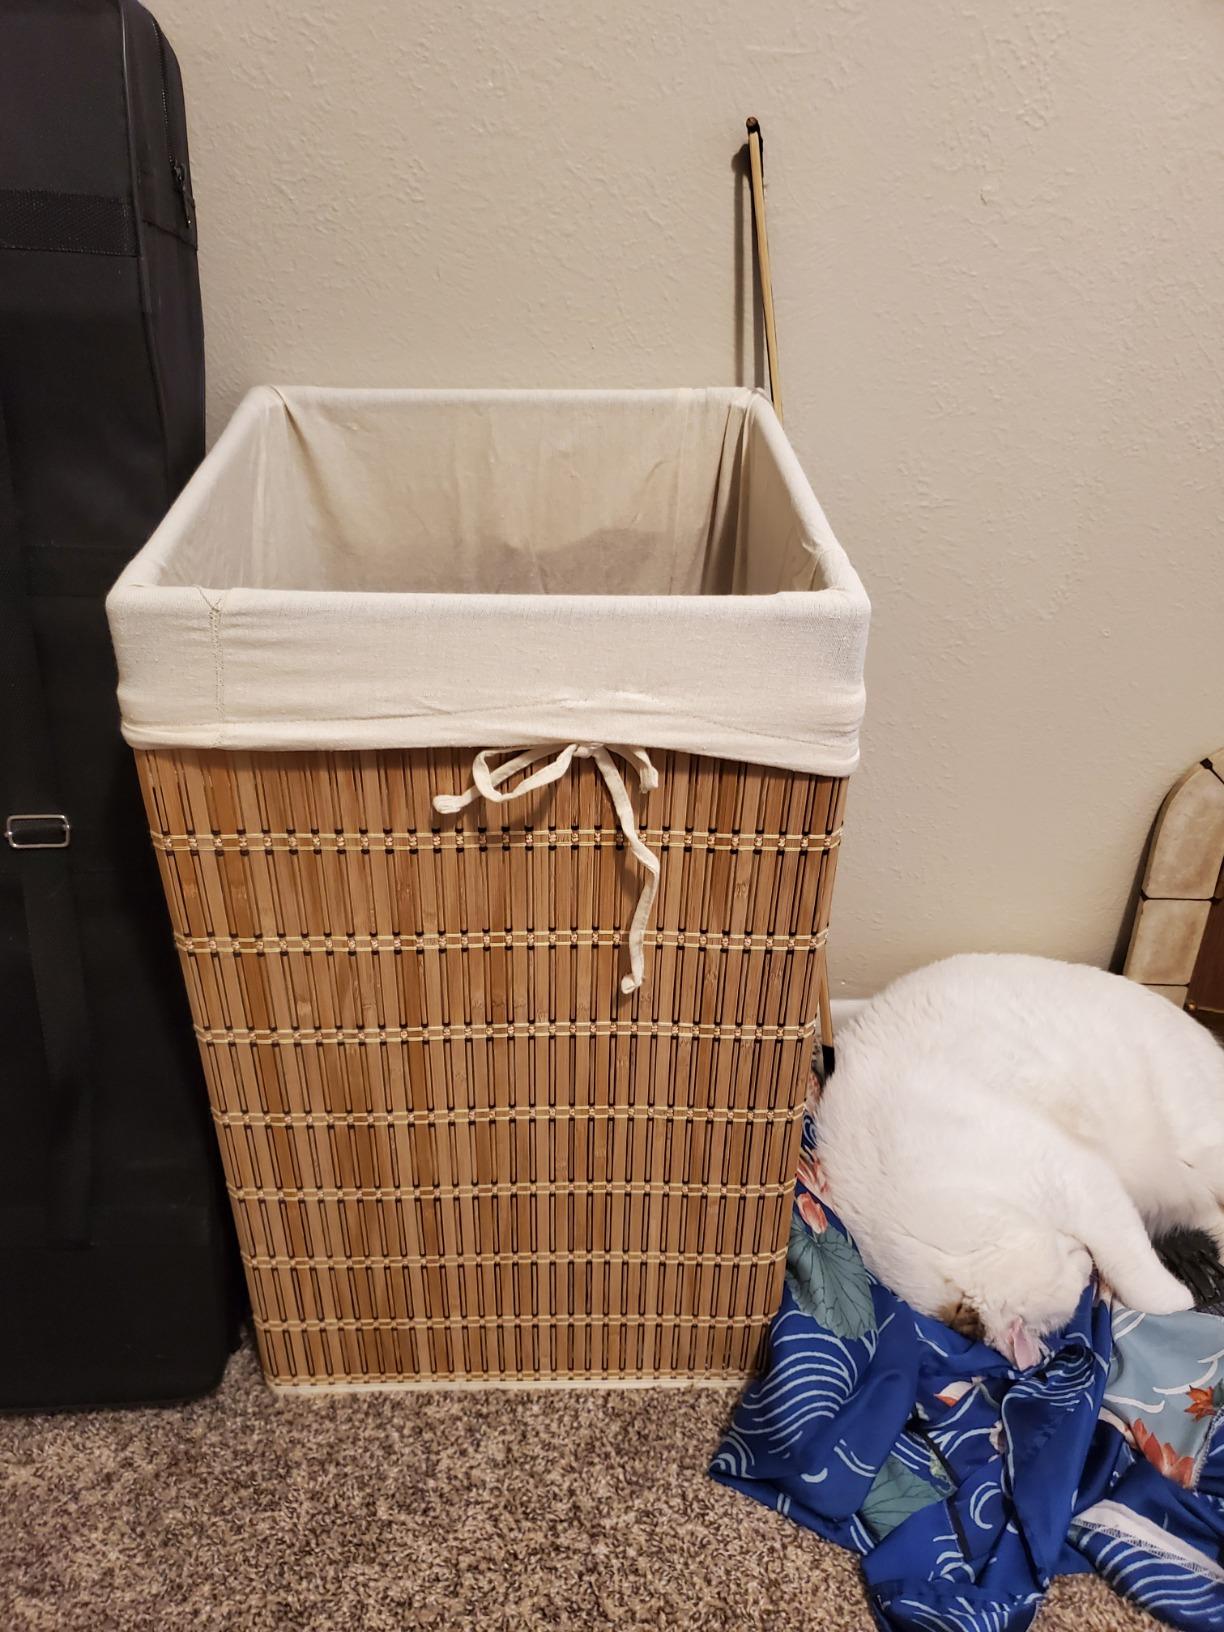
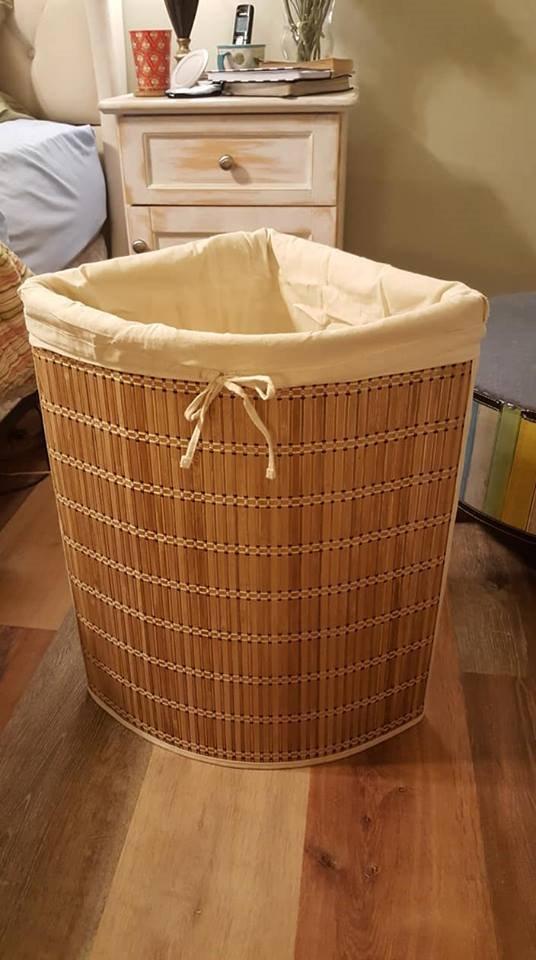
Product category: items_hamper
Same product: no